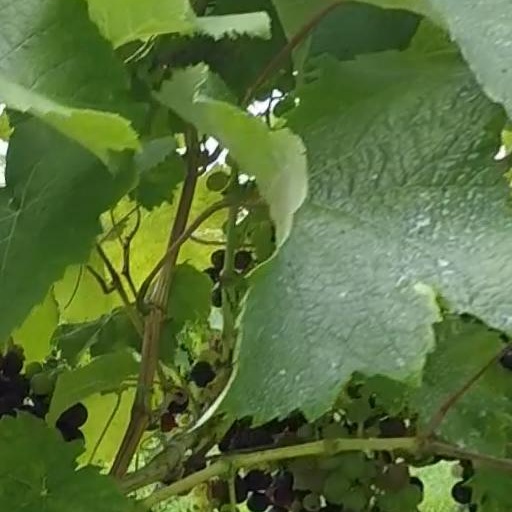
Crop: grape